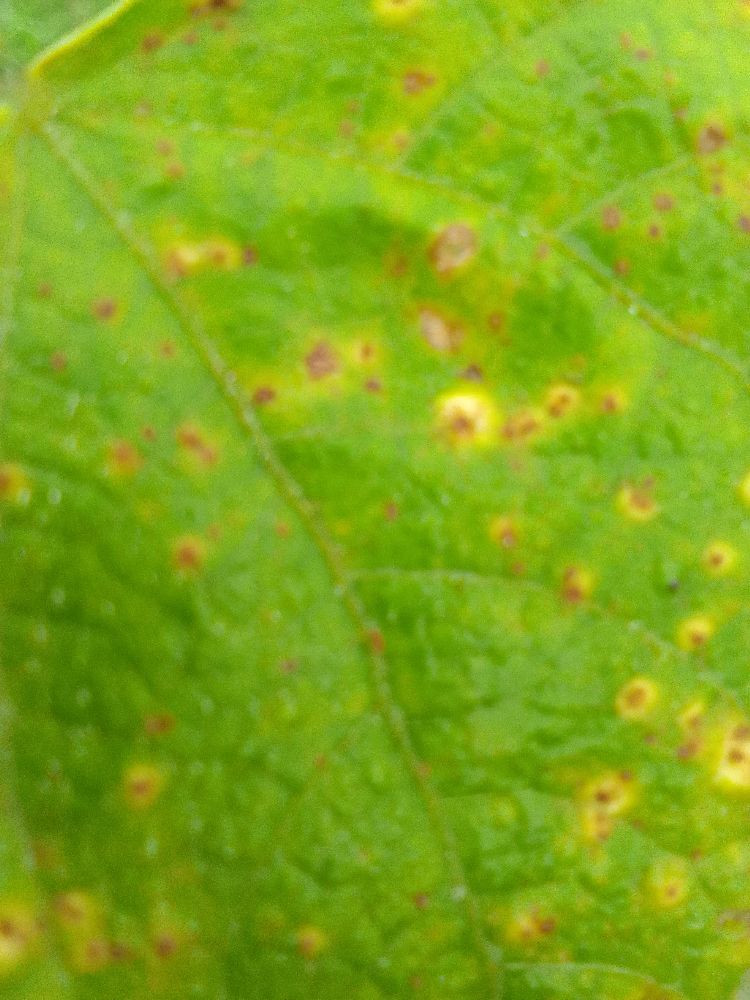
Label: rust